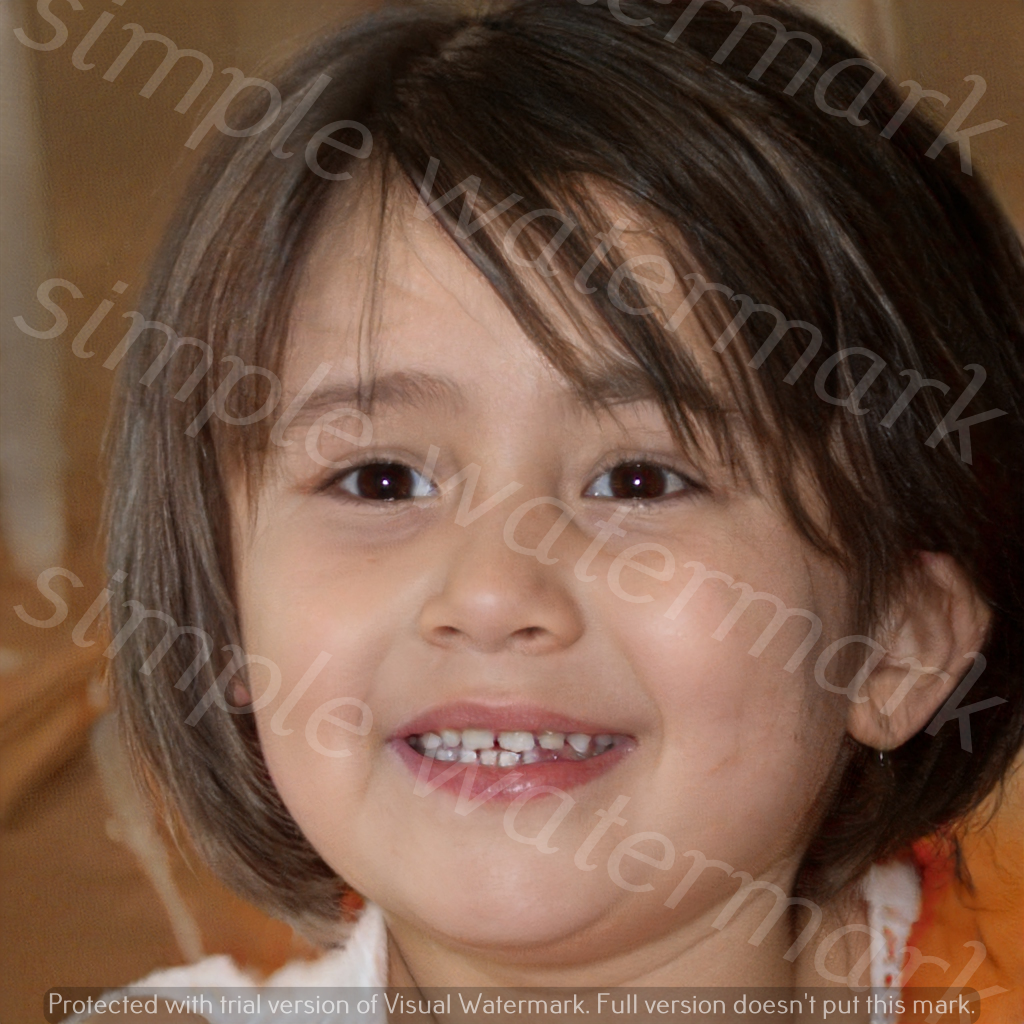
Label: Watermark